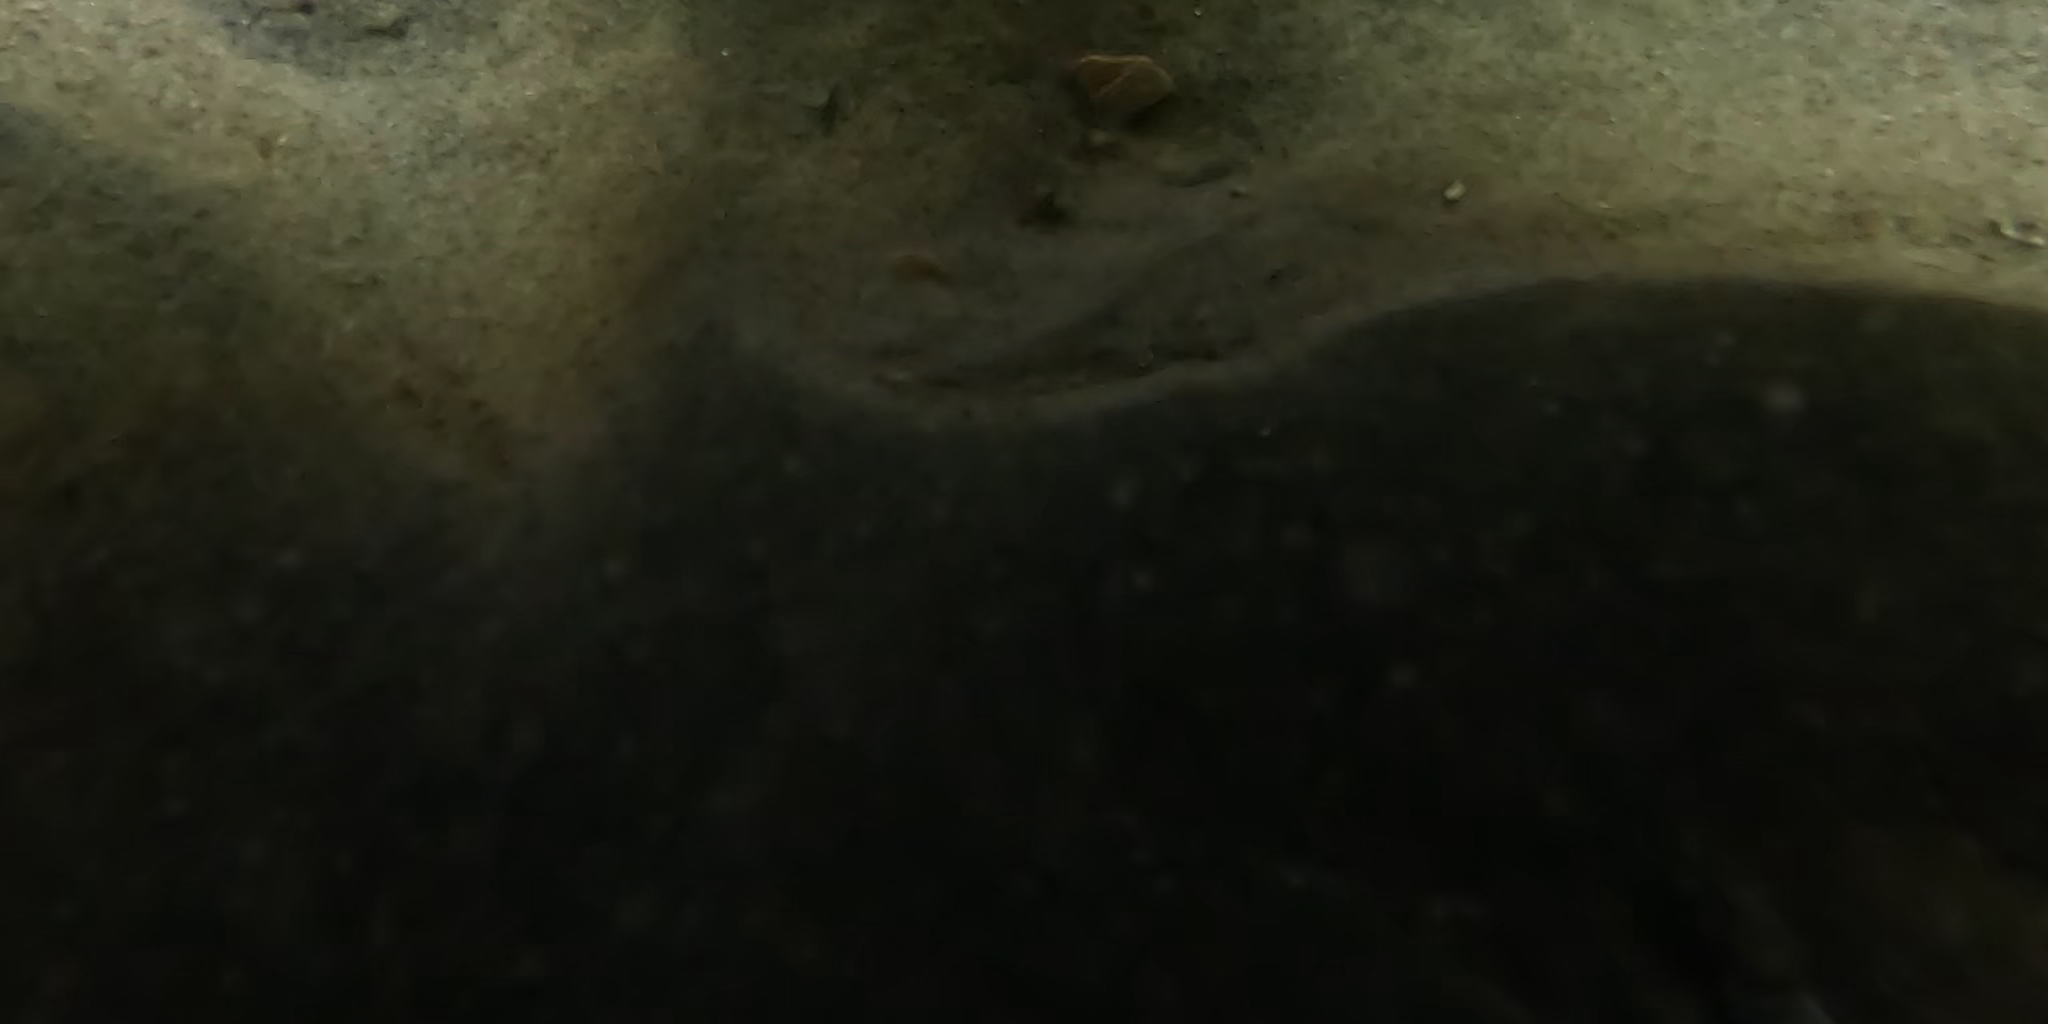
Seabed habitat: sand